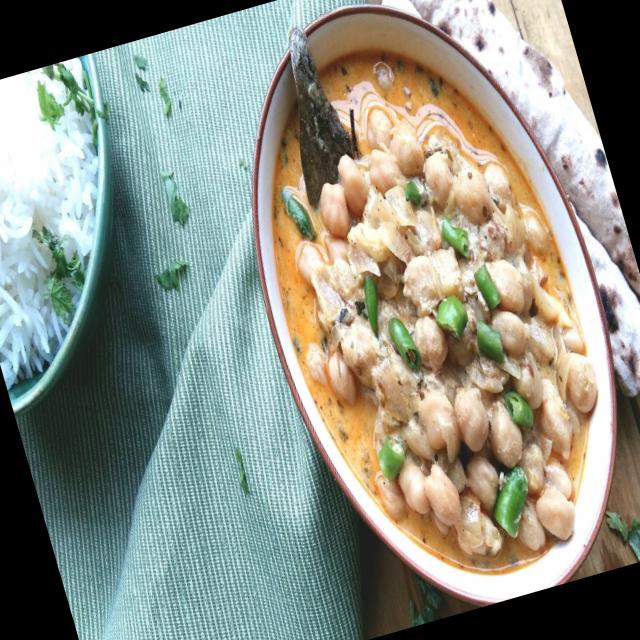
Dish: chole